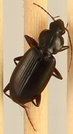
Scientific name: Calathus advena
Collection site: Rocky Mountains NEON (RMNP), plot RMNP_007